Gavar

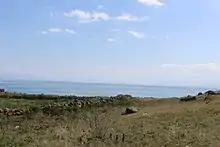
Gavar landscape and Lake Sevan

At an average height of 1982 meters above sea level, Gavar is situated on the shores of Gavaraget river. The town is dominated by the Gegham mountains from the west and the Lake Sevan from the east. At a height of 3,597 meters, mount Azhdahak is located around 15 km southwest of Gavar.